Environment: real
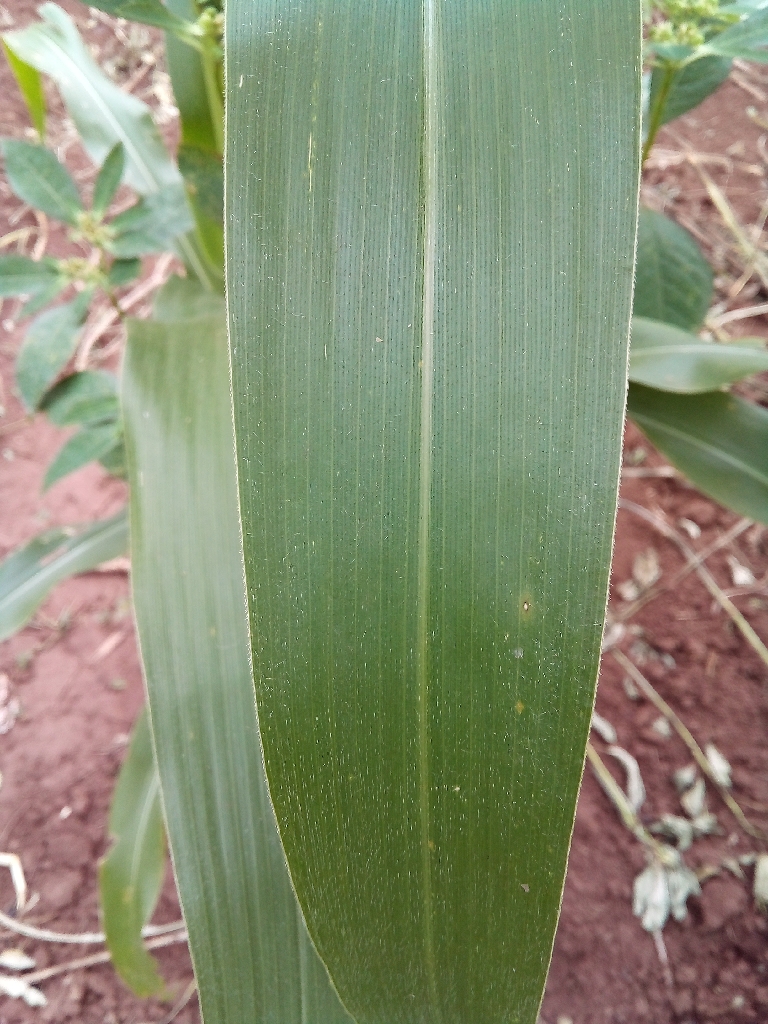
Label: healthy